Matthew Moore House

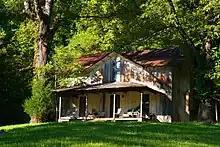
Matthew Moore House.jpg

Matthew Moore House is historic home located at Moores Springs, Stokes County, North Carolina. It was built about 1786, and is a small -story brick cottage on a raised fieldstone basement. It has segmental-arched openings and the interior follows a simple Quaker plans. It was the home of Matthew Moore, an early and prominent settler and a large landowner in Stokes County.